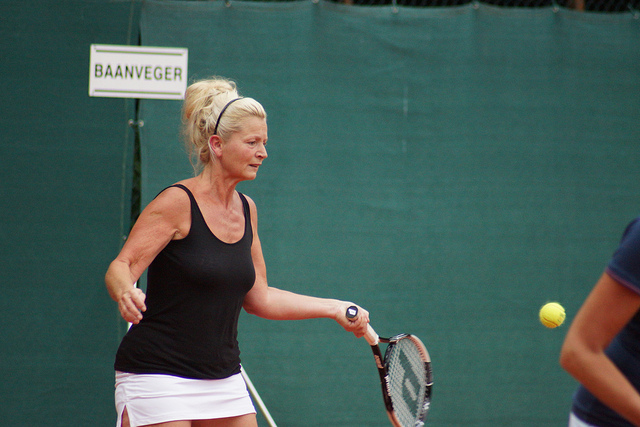
một nữ vận động viên tennis đang giơ vợt lên để đánh bóng